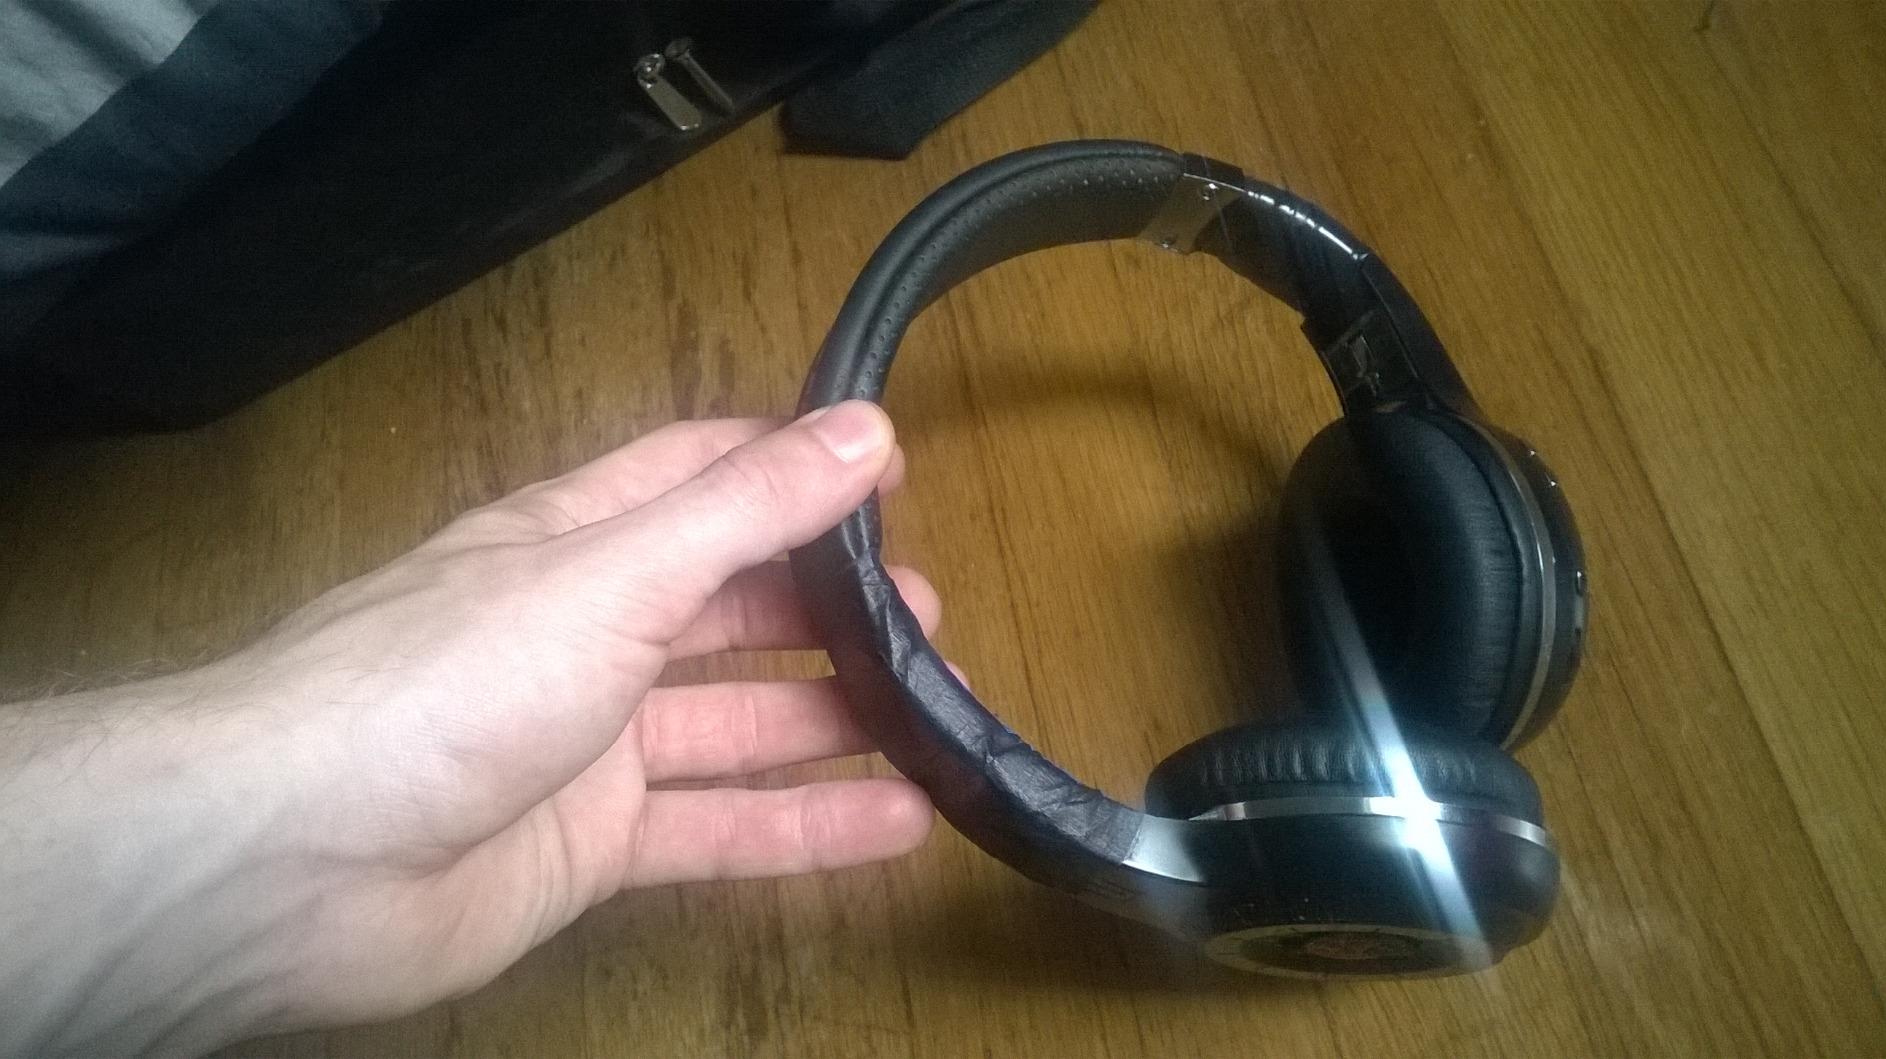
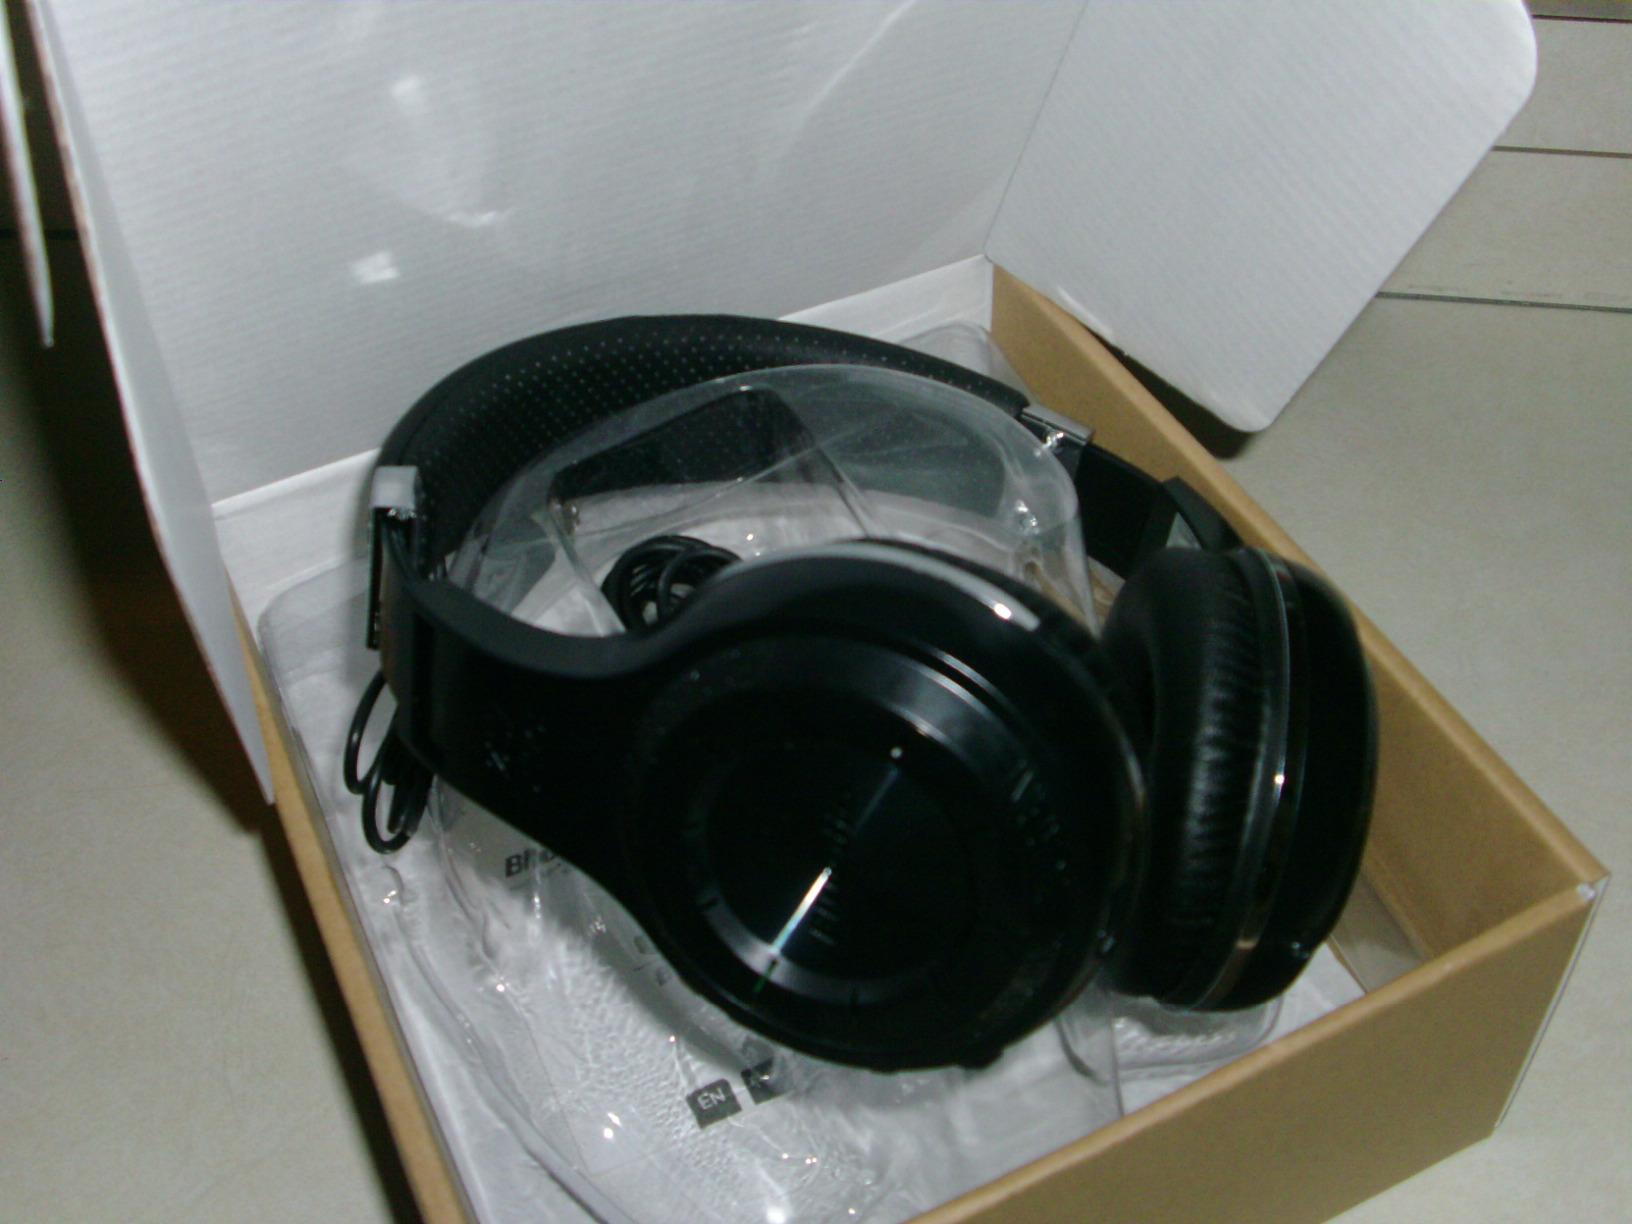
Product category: headphones
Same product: yes